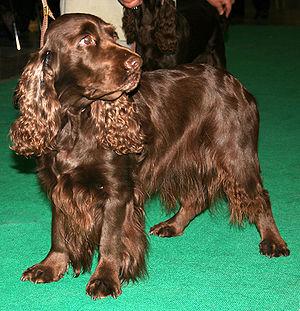
Le Field Spaniel est une race de chien anglaise.